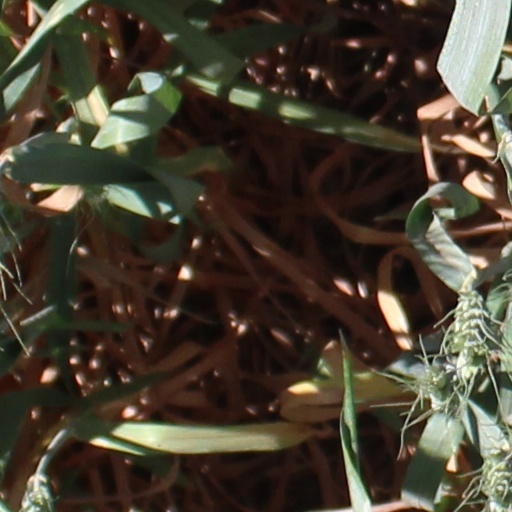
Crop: wheat